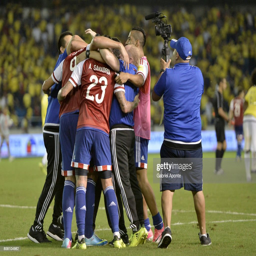
players celebrate after winning a match as part .